Equestrian events at the 2008 Summer Olympics

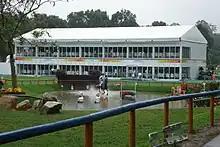
A spectator area and water jump in the eventing portion of the Games

The equestrian competitions were held apart from the main games in Hong Kong, which is a separate member to the IOC. This was because Hong Kong has established a huge horse racing industry since its British colonial days; therefore, strict quarantine measures for horses have been well established in the region, and were likely to result in fewer problems with equine disease than other cities in mainland China. Additionally, there were already some stabling sites for horses within Hong Kong, hence less construction was needed to facilitate the equestrian sports required by the Olympics.